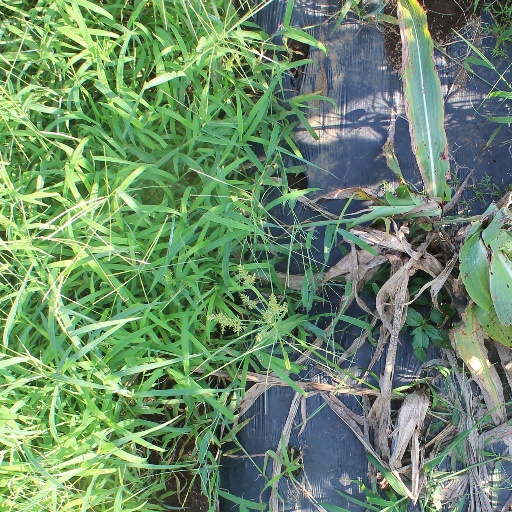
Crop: sorghum